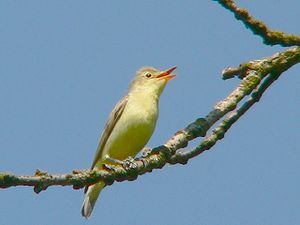
Gulbug
Gulbugen er en sanger af spurvefugle. Den når en længde på 13 cm. Den yngler i store dele af Europa, mens den trækker til Afrika syd for Sahara. Gulbugen lever hovedsageligt i løv- og blandingsskove, sommerhusområder, ældre haver og parker. Da den foretrækker tæt vegetation, ses den sjældent, men kan dog observeres i svirreflugt under jagt på føde eller enkelte gange i toppen af større træer.